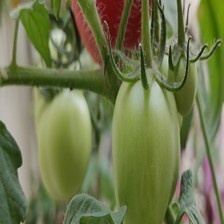
Label: tomato